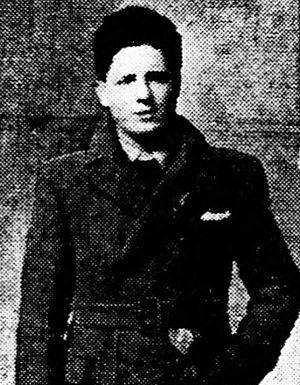
""Paul Colette"" [sic]."
Paul Collette, né le 12 août 1920 à Mondeville et mort le 5 janvier 1995 à Bonsecours, est un résistant français, ancien camelot du roi. Il est connu pour avoir tiré contre des personnalités du régime de Vichy, notamment Pierre Laval et Marcel Déat, le 27 août 1941 à Versailles lors d'une manifestation de la Légion des volontaires français contre le bolchevisme.